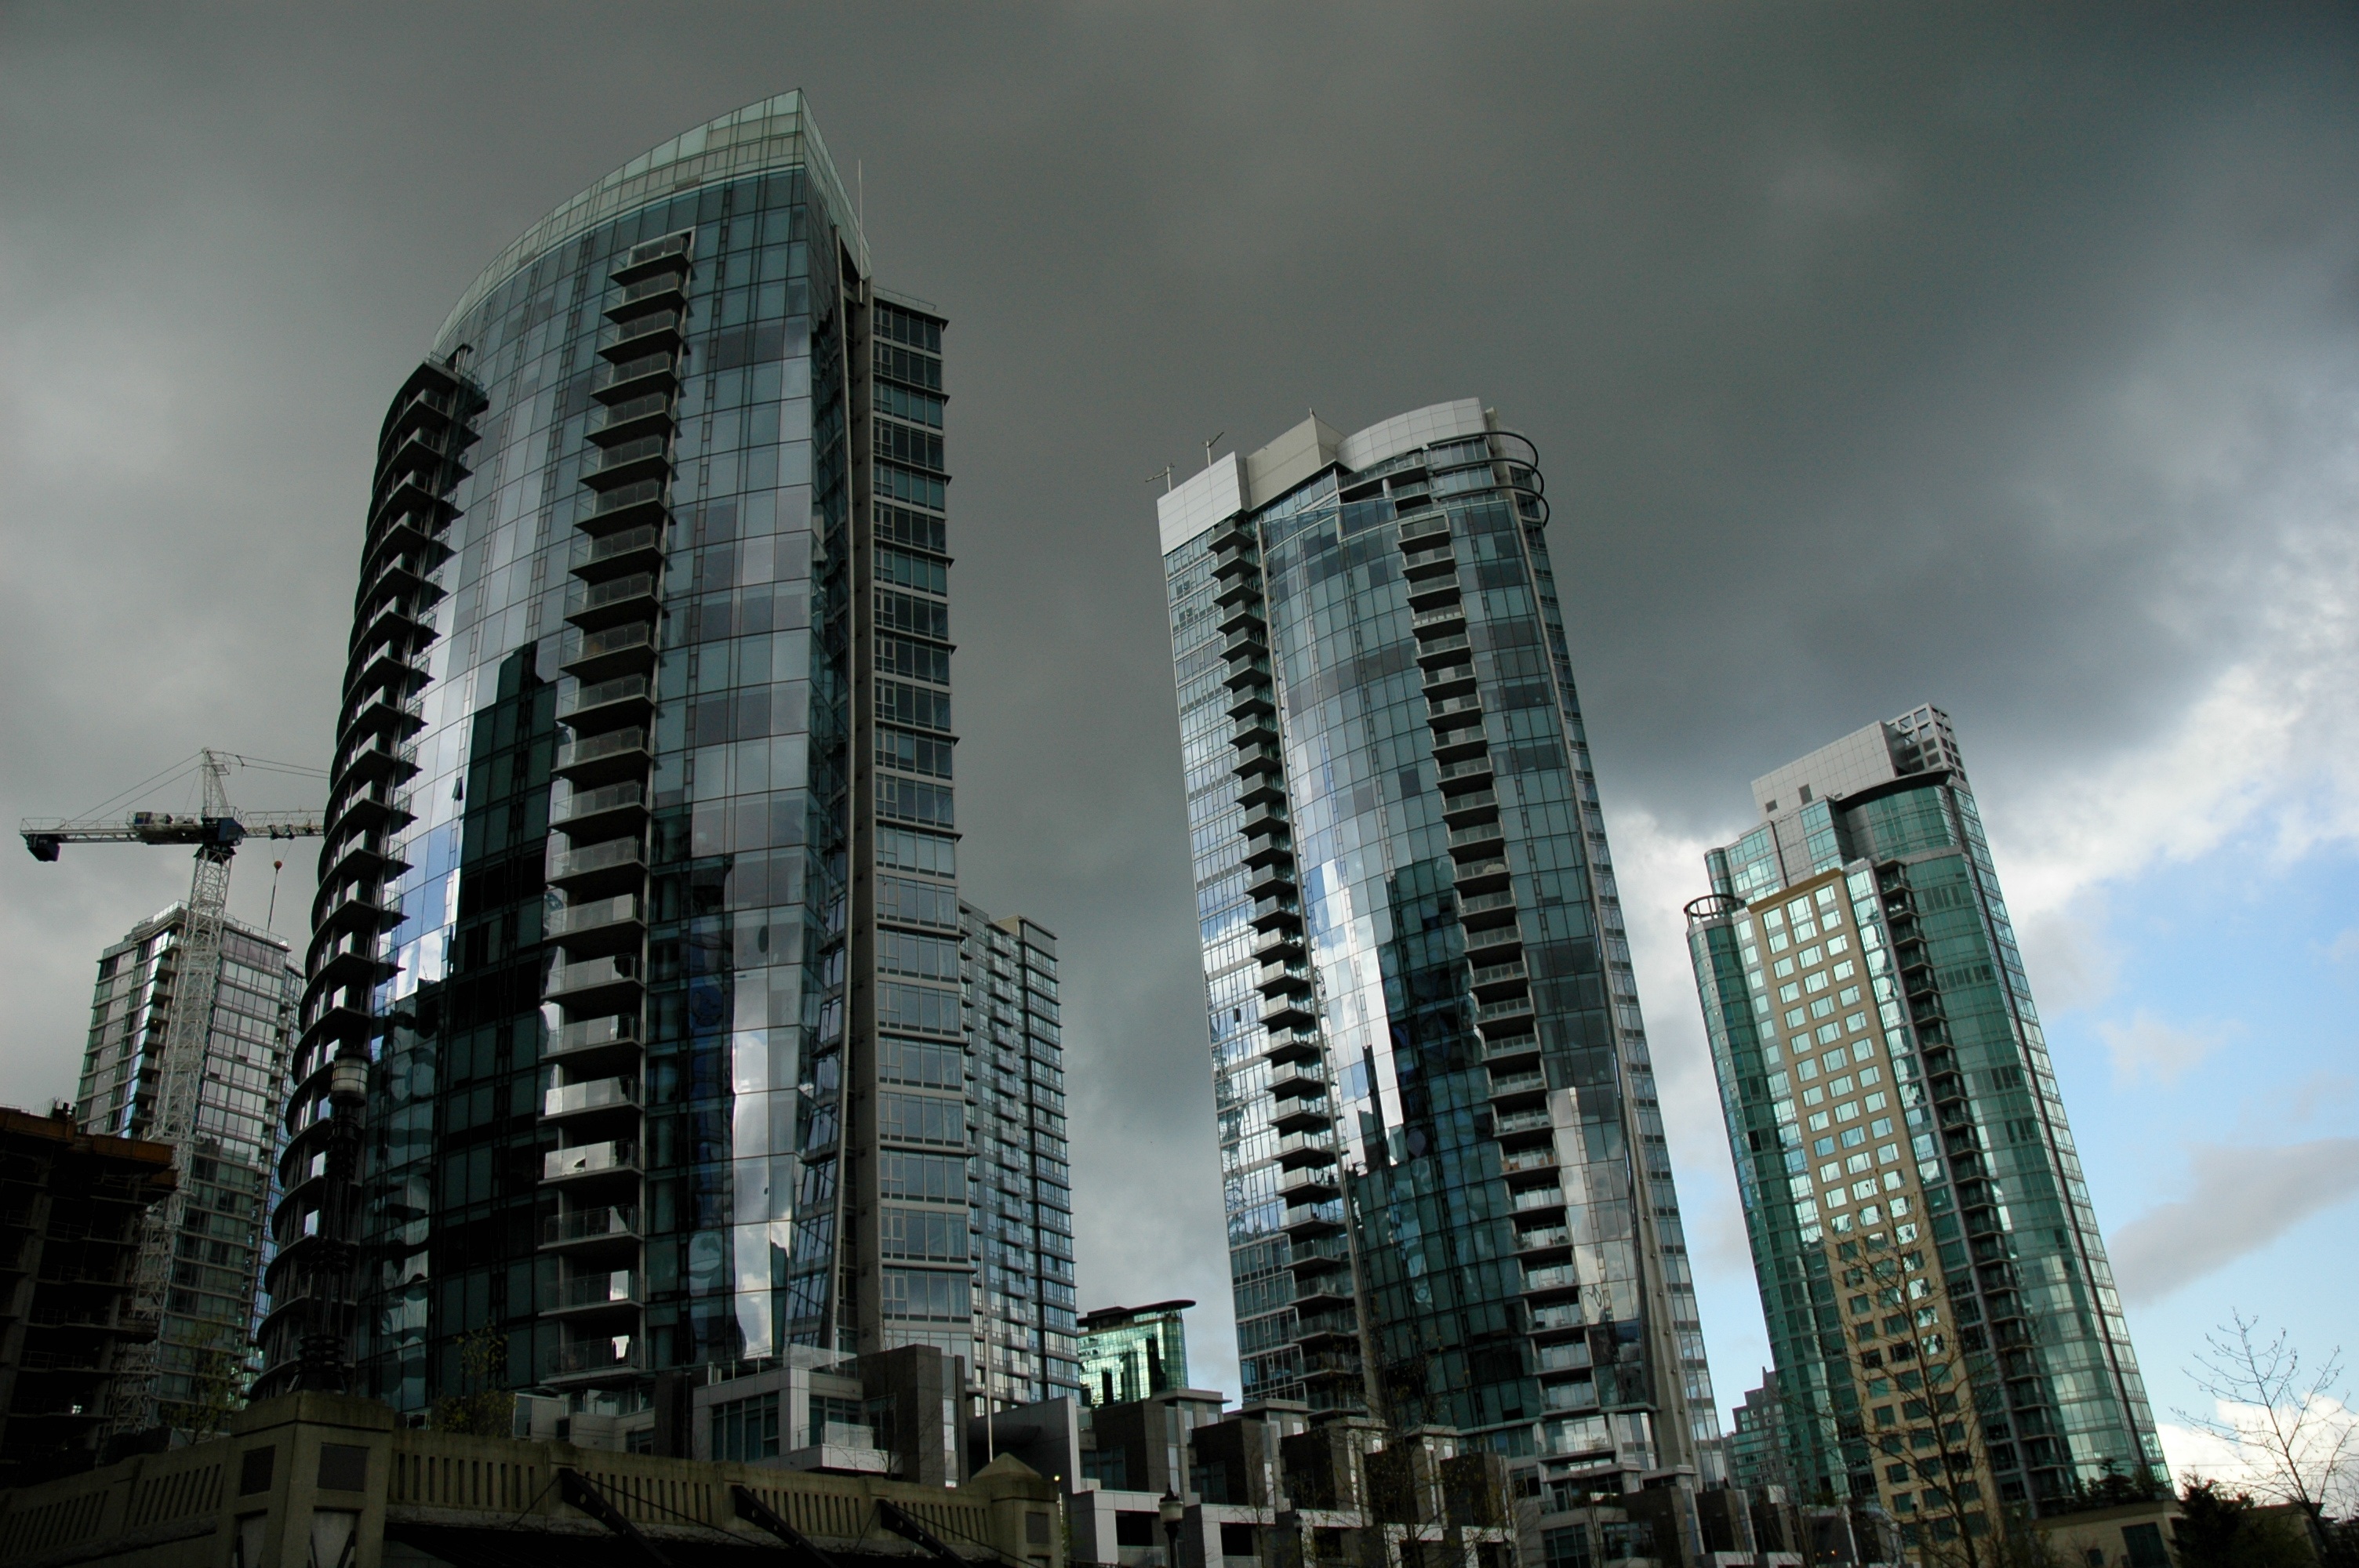
architecture, skyline, building, city, skyscraper, cityscape, downtown, tower, vancouver, landmark, tower block, canada, metropolis, condominium, british columbia, urban area, residential area, human settlement, metropolitan area